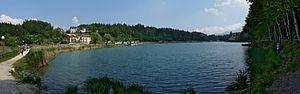
Le lac de Lavarone est situé sur le plateau homonyme, dans la province autonome de Trente, à 1 079 mètres d'altitude. Il a une superficie de 64 000 km² avec une profondeur maximale de 17 mètres.